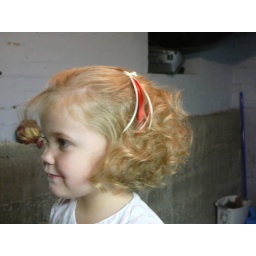
she was a flower girl in a wedding